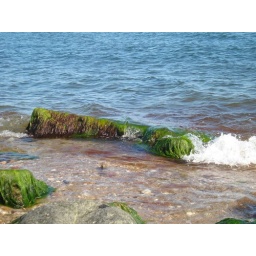
action shot - was trying to get water coming over the rock